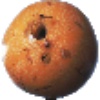
Label: granadilla